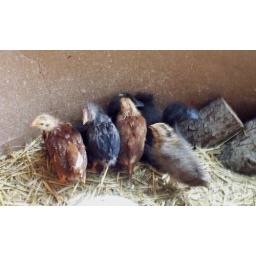
All the birds in their home